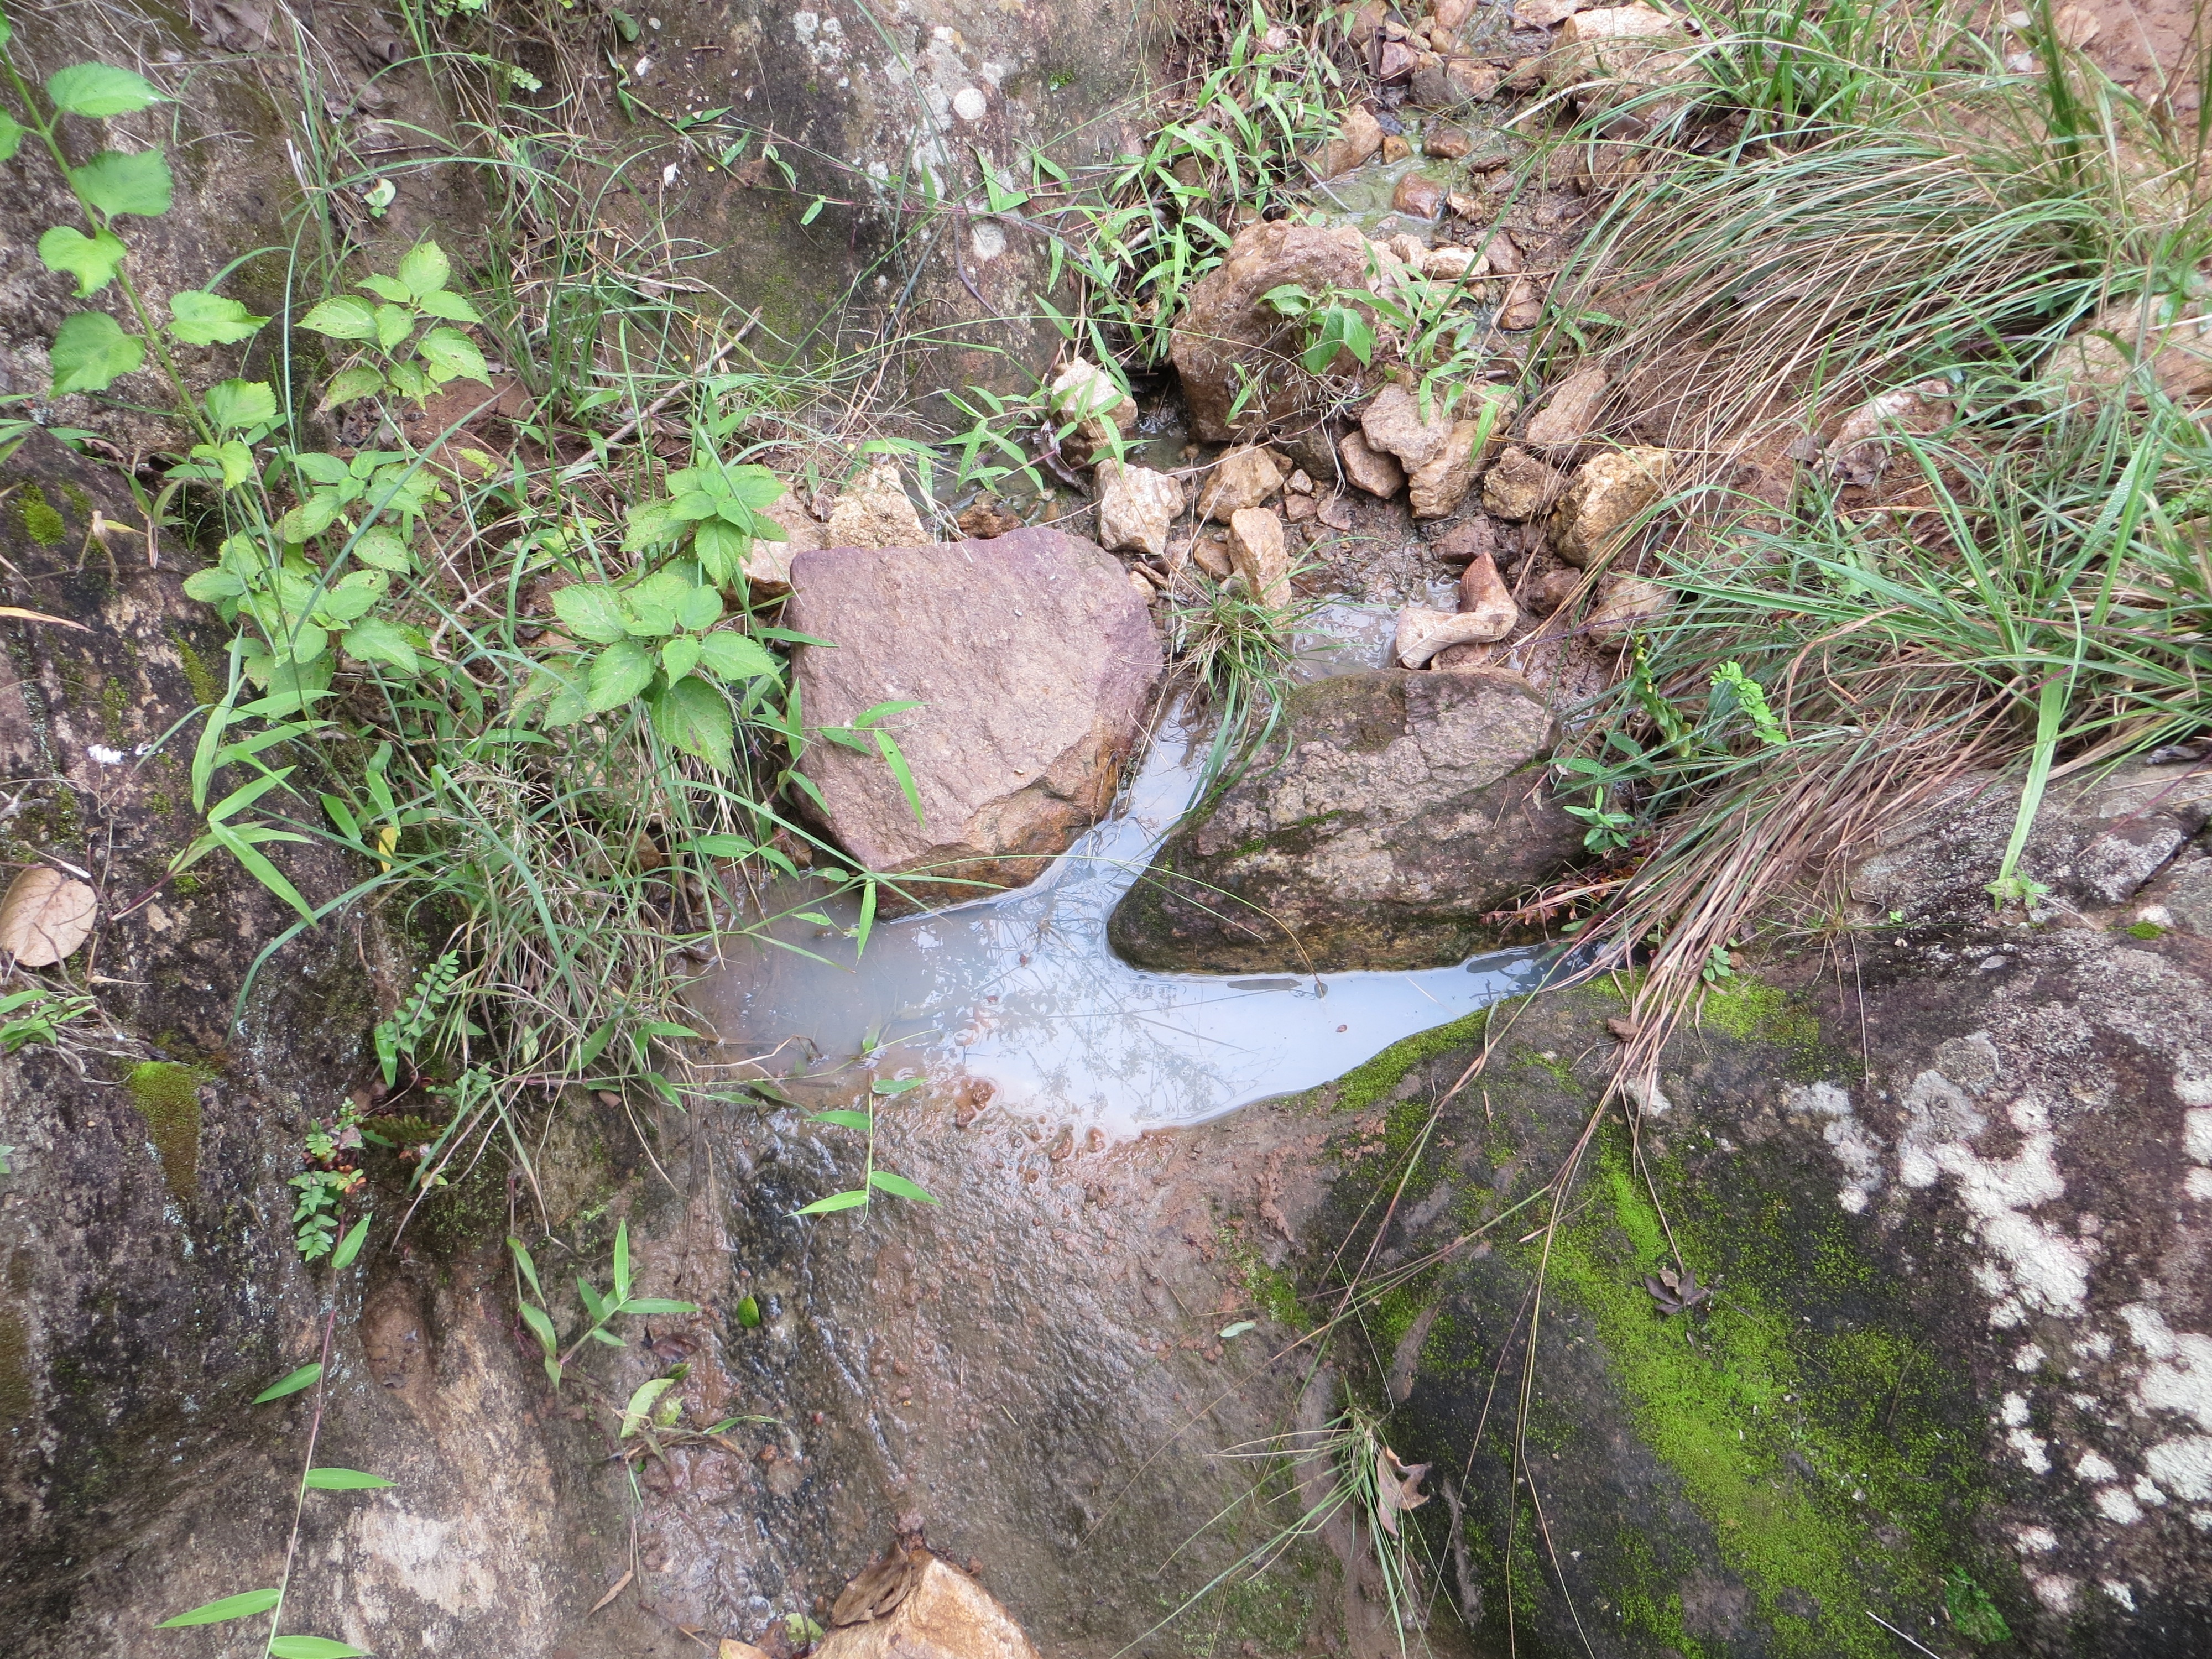
rock, trail, wildlife, stream, jungle, geology, boulder, geological phenomenon